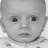
Emotion: surprise